Thomas Bayne Denègre

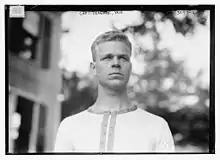
Denegre on June 15, 1914

Thomas Bayne Denègre, Sr. (January 18, 1893June 1967) of New Orleans, Louisiana was captain of the Yale University sport rowing team.